Vao, Lääne-Viru County

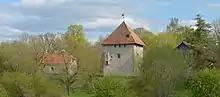
Vao castle, with the protruding latrine visible on the left side of the building

Vao castle is a well-preserved medieval tower fortress. It was built in the later half of the 14th century as a so-called "vassal castle", i.e. a smaller fortress built to keep control in areas where large strongholds were not needed. Other notable examples of such castles in Estonia are Purtse and Kiiu castles.